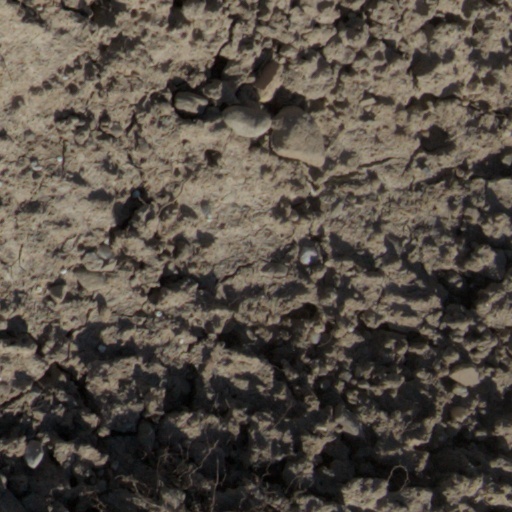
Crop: wheat